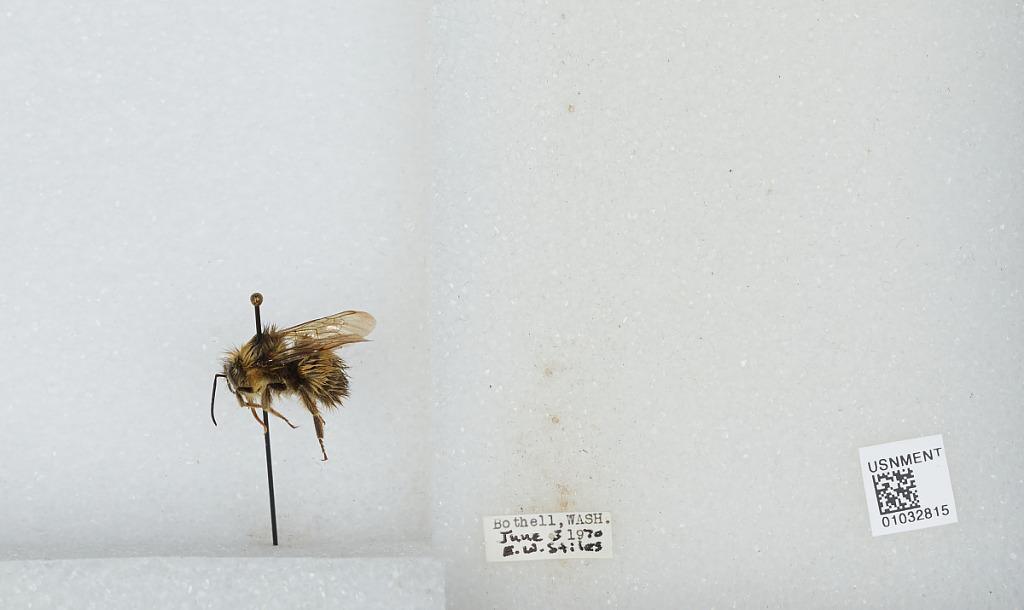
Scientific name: Bombus (Pyrobombus) sitkensis Nylander
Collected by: E. Stiles
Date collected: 1970-6-3
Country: United States
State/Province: Washington
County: King
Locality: Bothell
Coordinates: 47.7717, -122.204